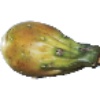
Label: Cactus fruit 1